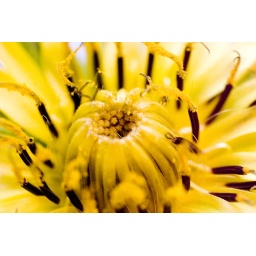
Macro of a yellow flower I found on a weed in the yard.